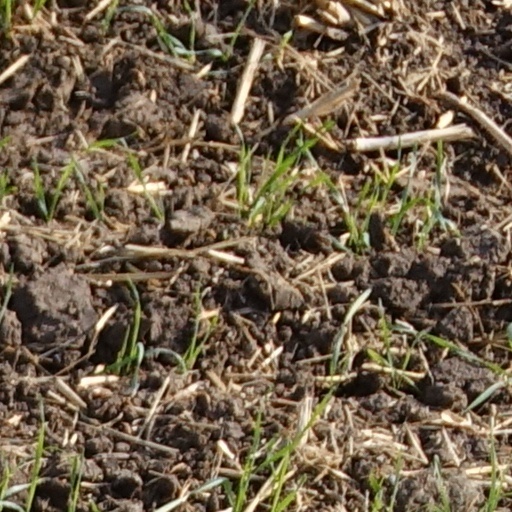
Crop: wheat